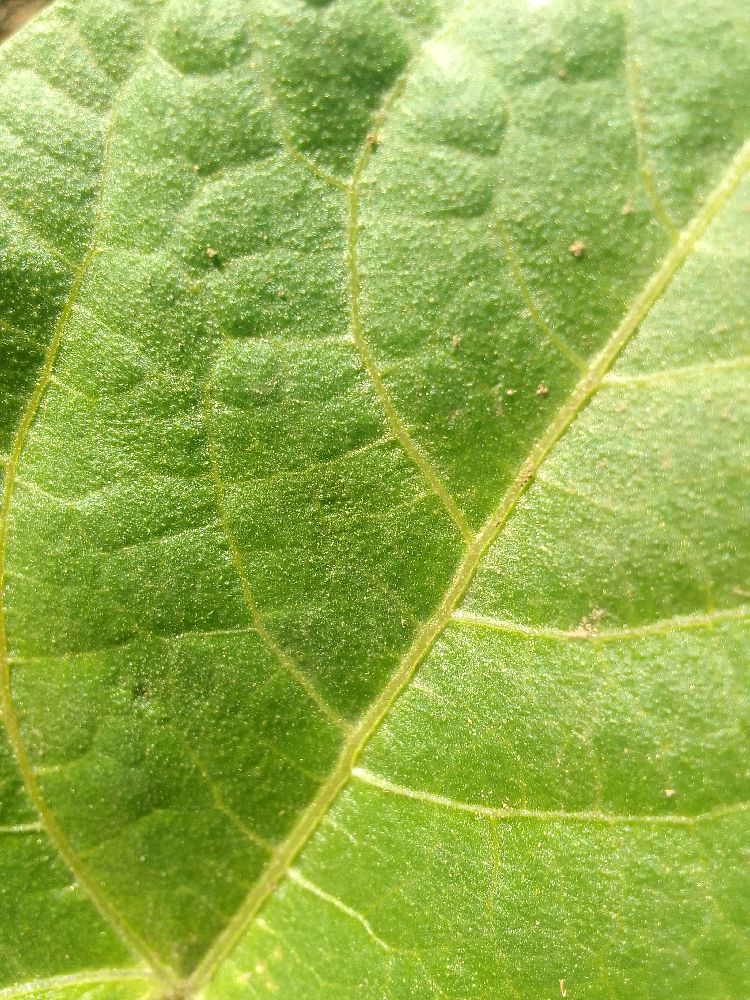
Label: healthy